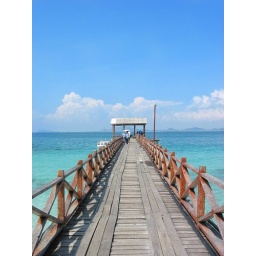
Visitors to Pulau Sibu are greeted by blue skies and crystal clear waters.